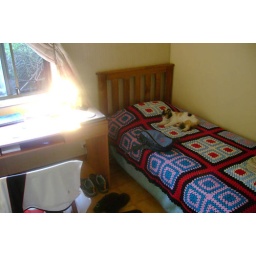
Litle cat in my bed